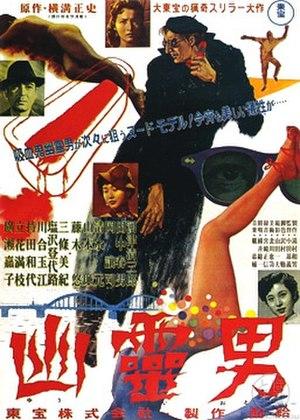
Motoyoshi Oda, né le 21 juillet 1910 dans l'arrondissement de Moji-ku de la ville de Kitakyūshū au Japon et mort le 21 octobre 1973 à Tokyo, est un réalisateur japonais.